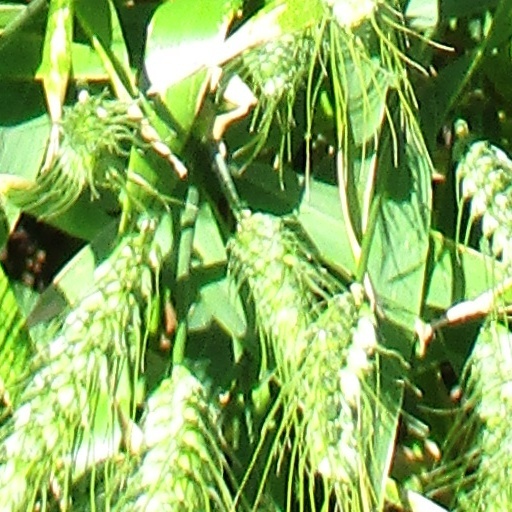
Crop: wheat